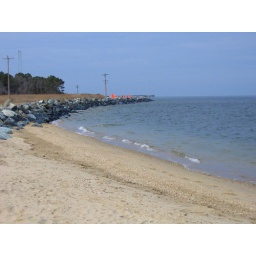
Atlantic Ocean coast ruined by construction cones and telephone poles.